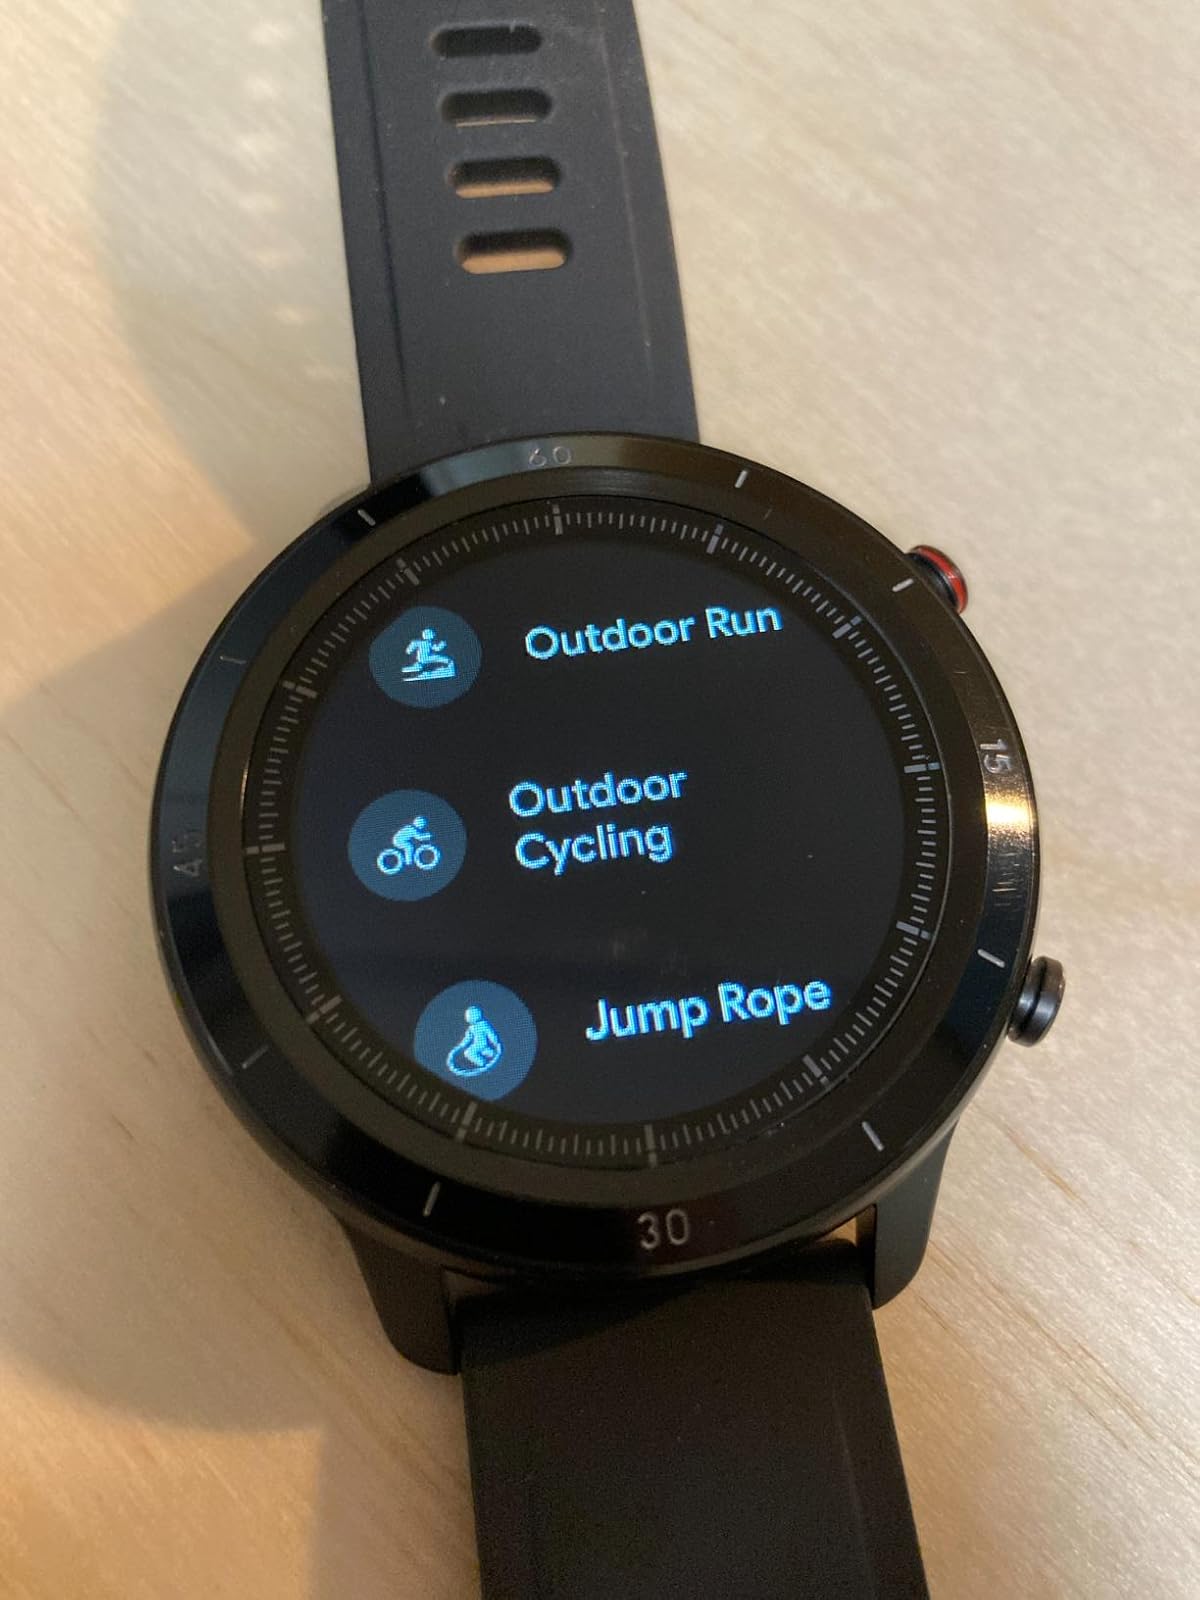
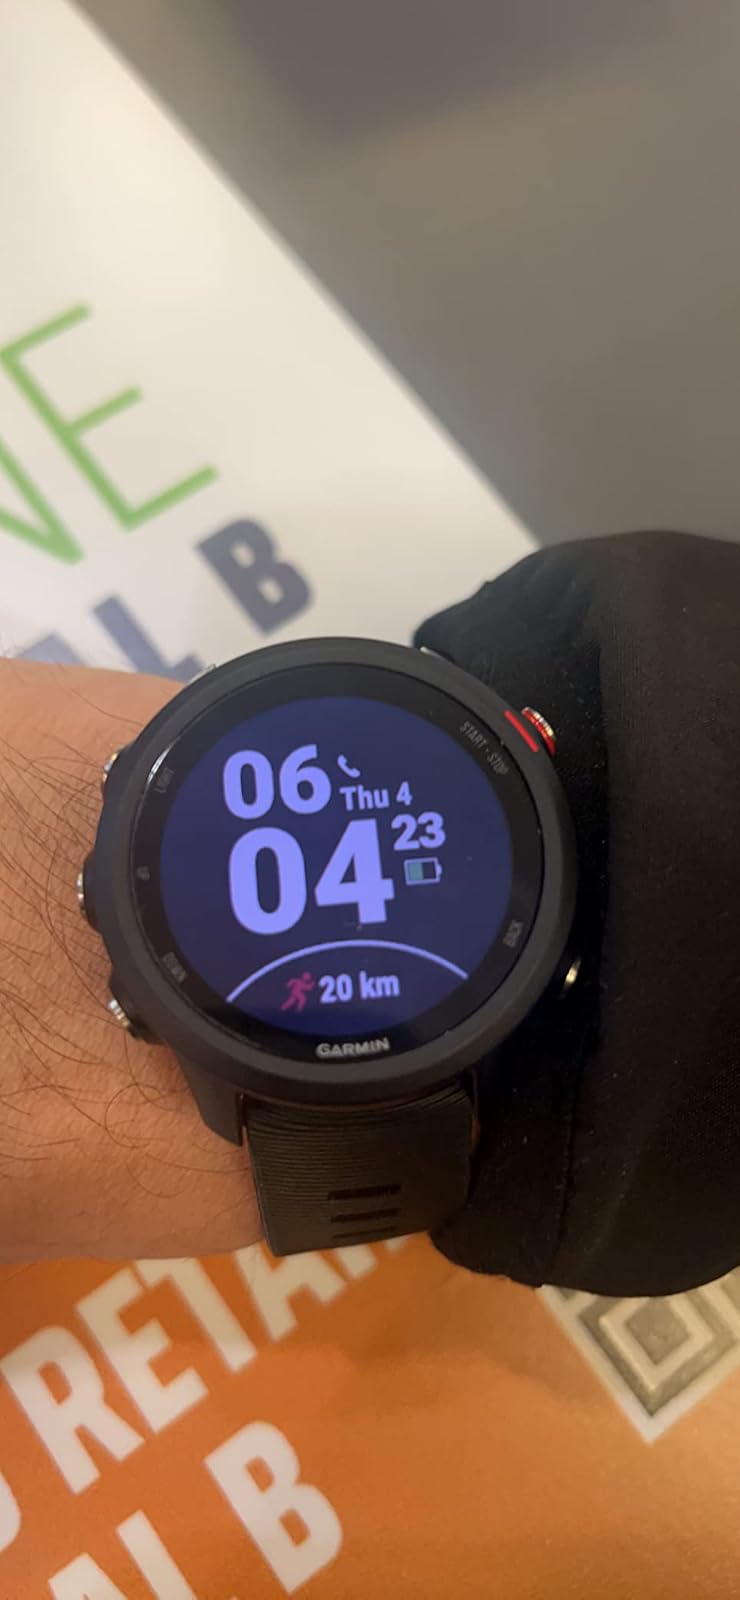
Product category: smartwatch
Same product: no